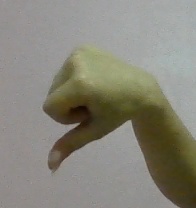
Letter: waw